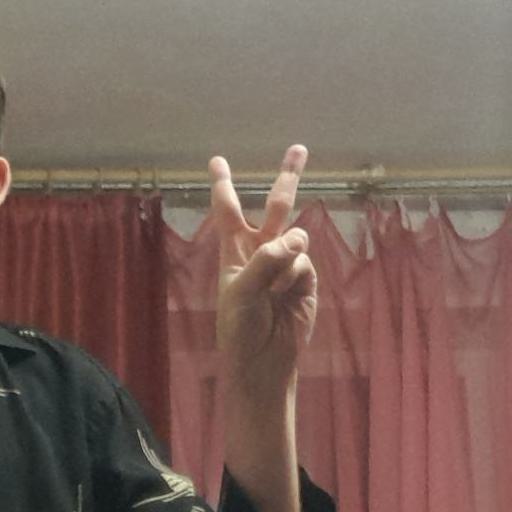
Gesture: peace